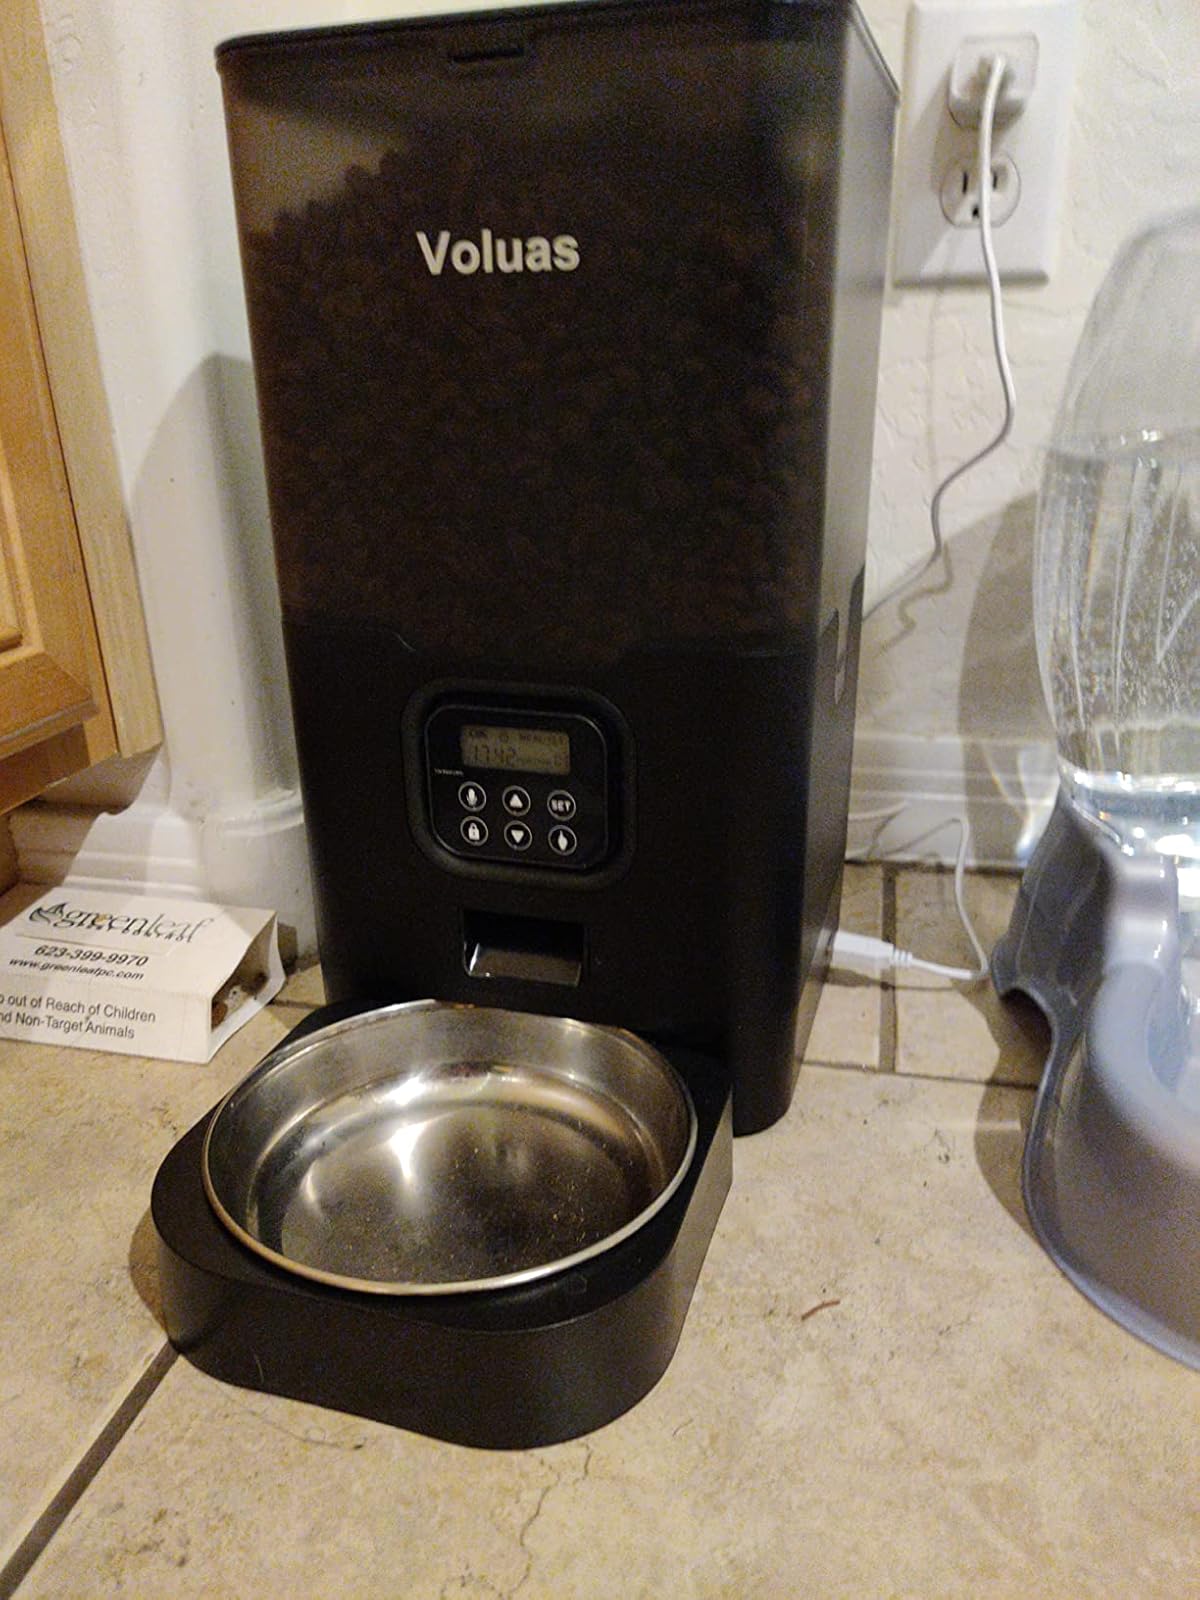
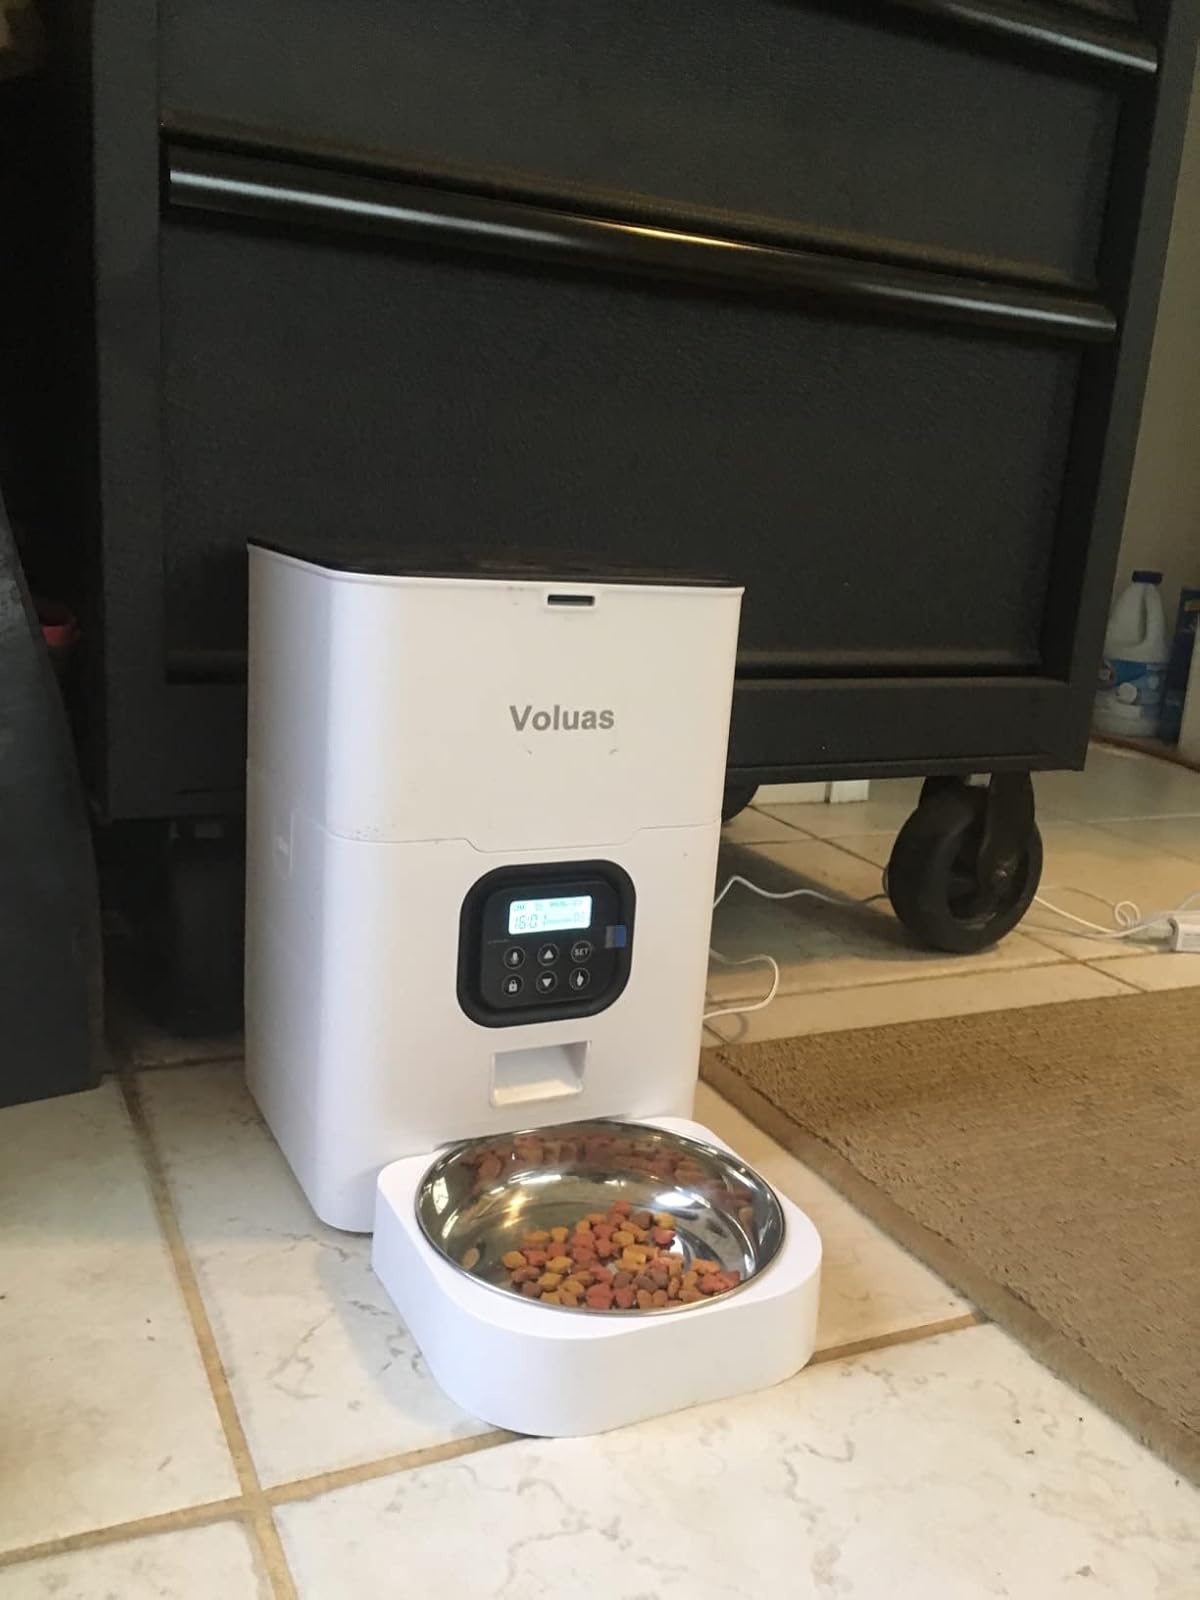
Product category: items_feeder
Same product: no